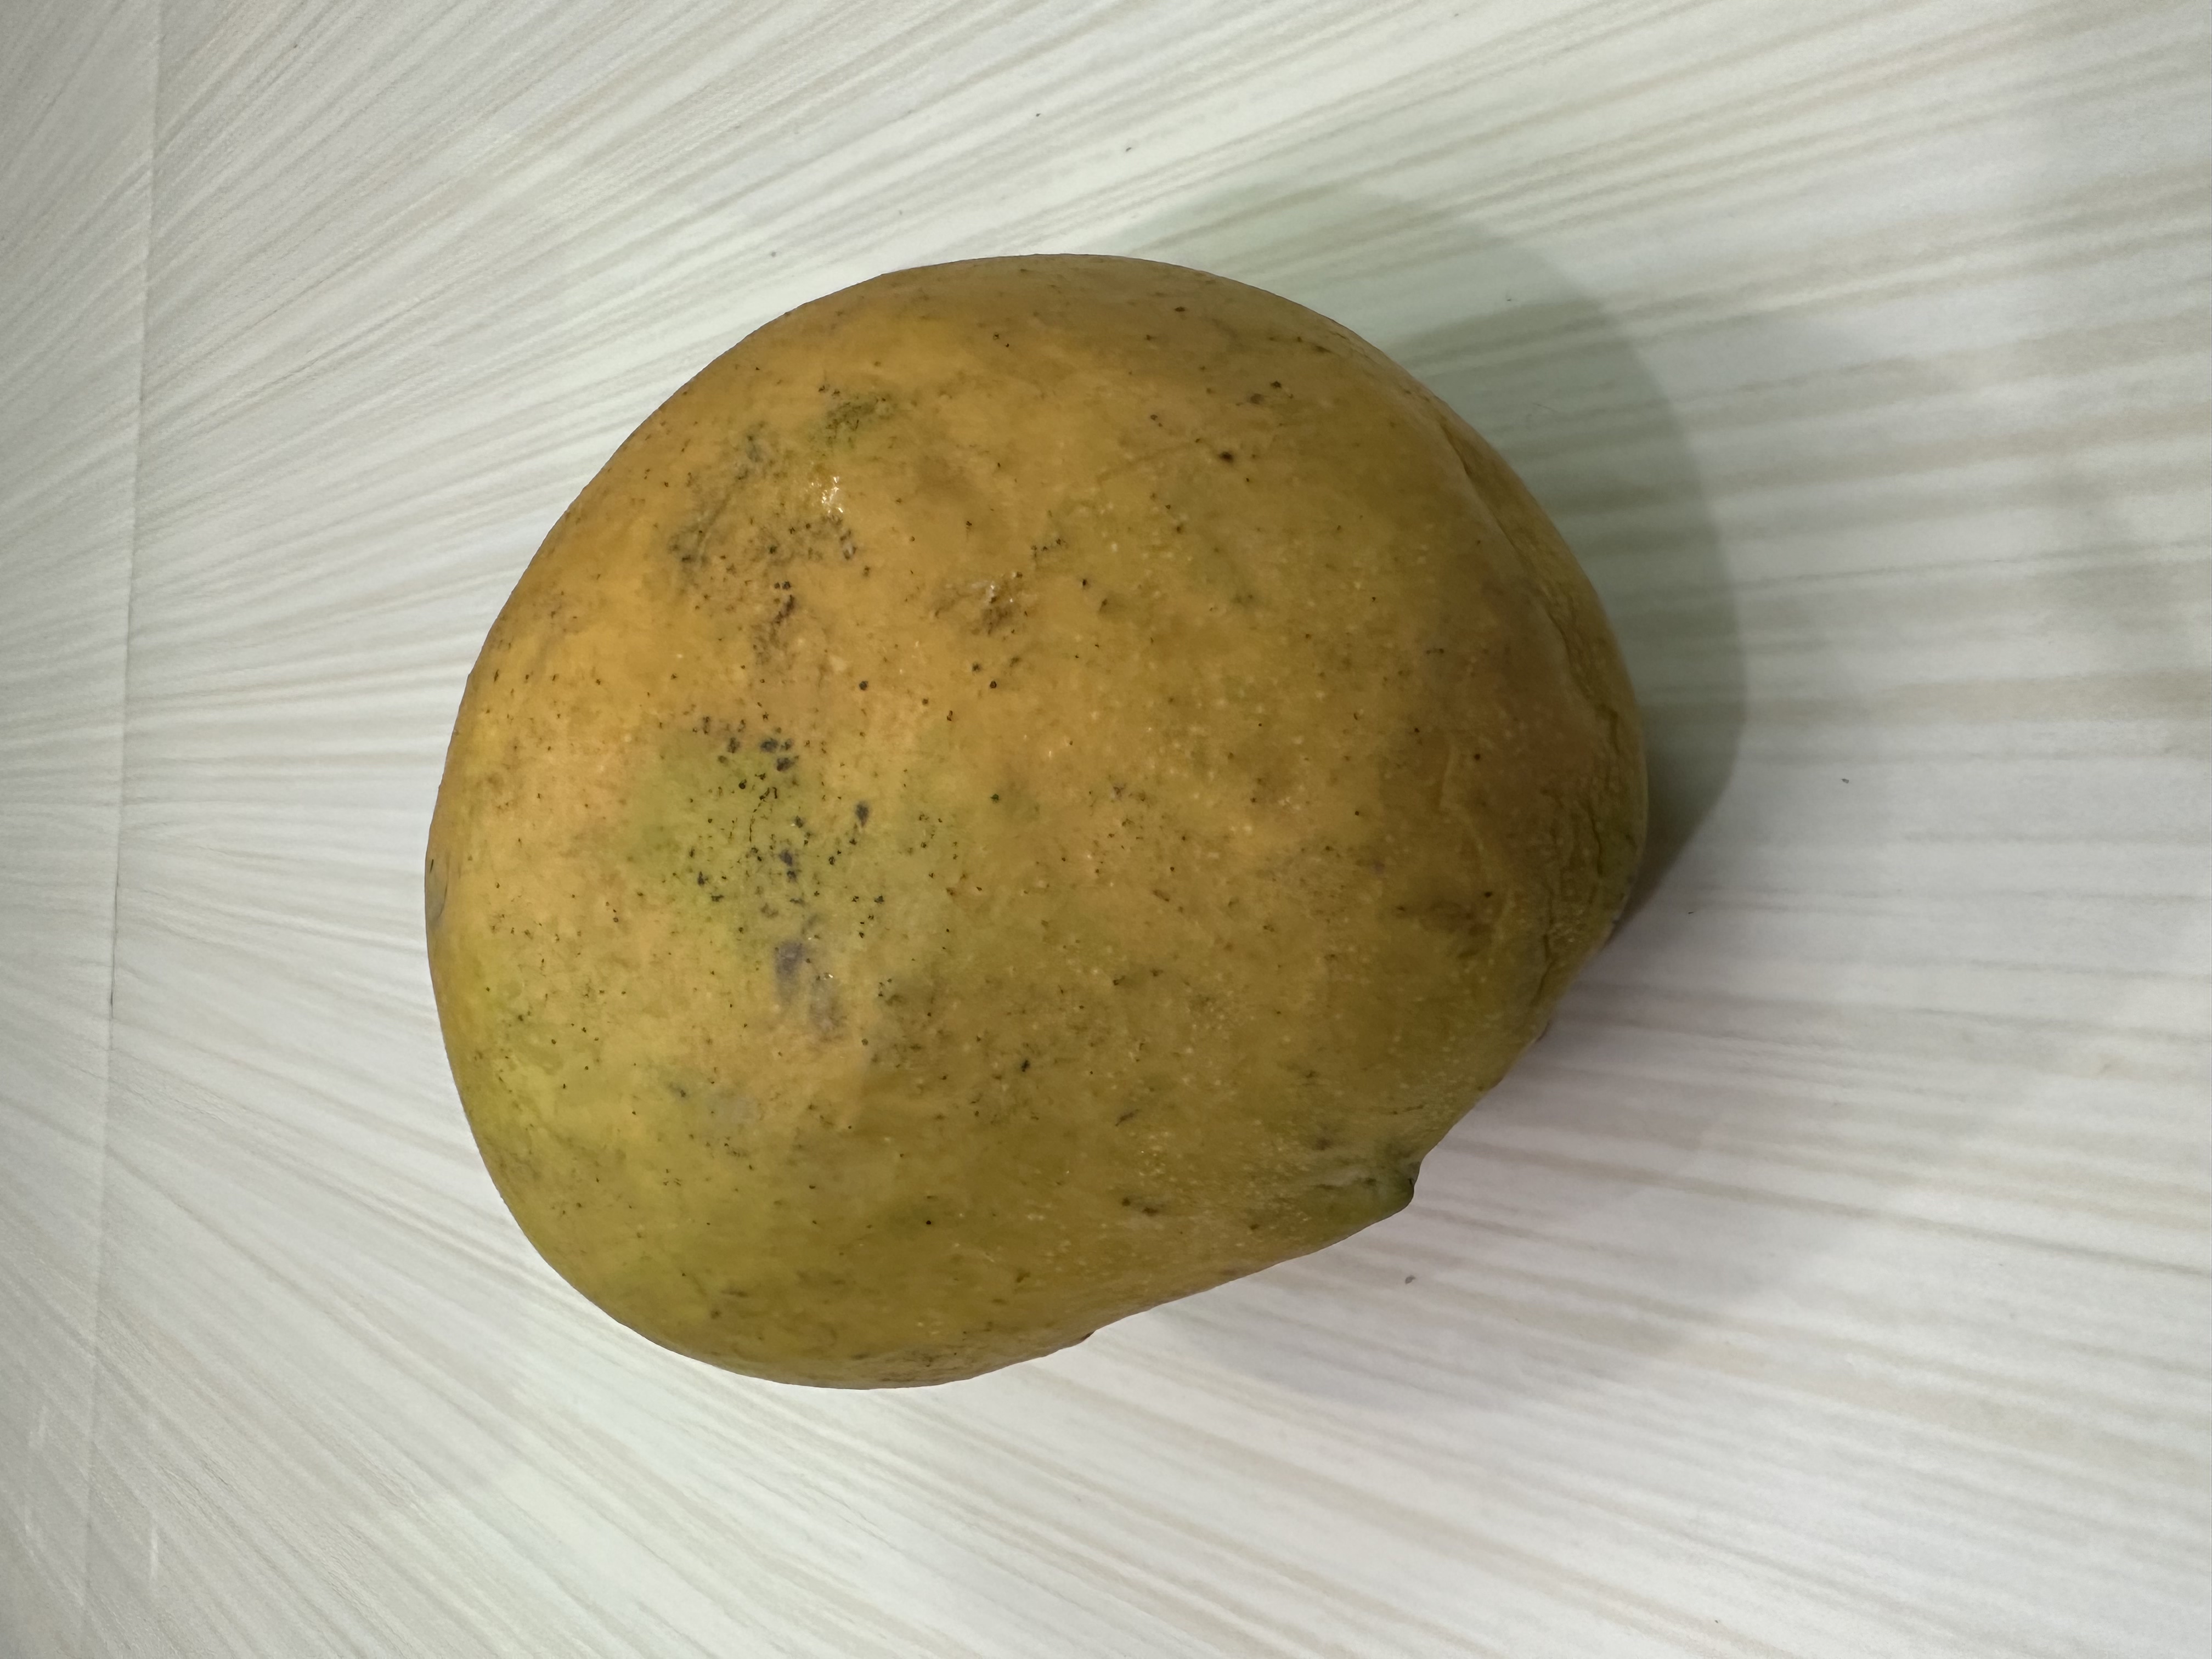
Mango variety: Bari-4